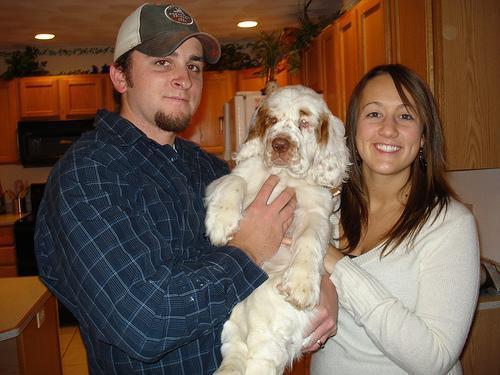
clumber